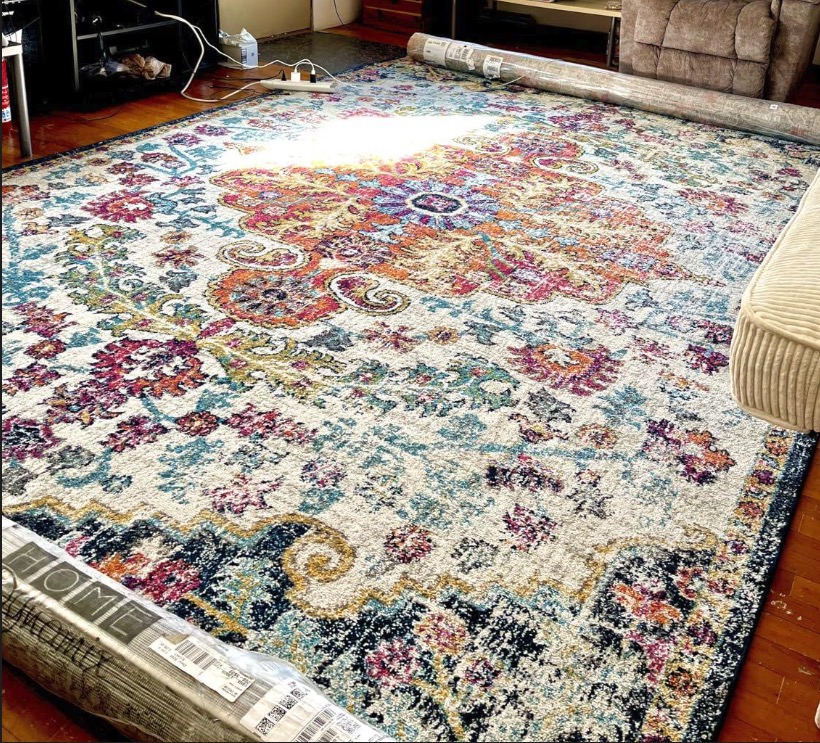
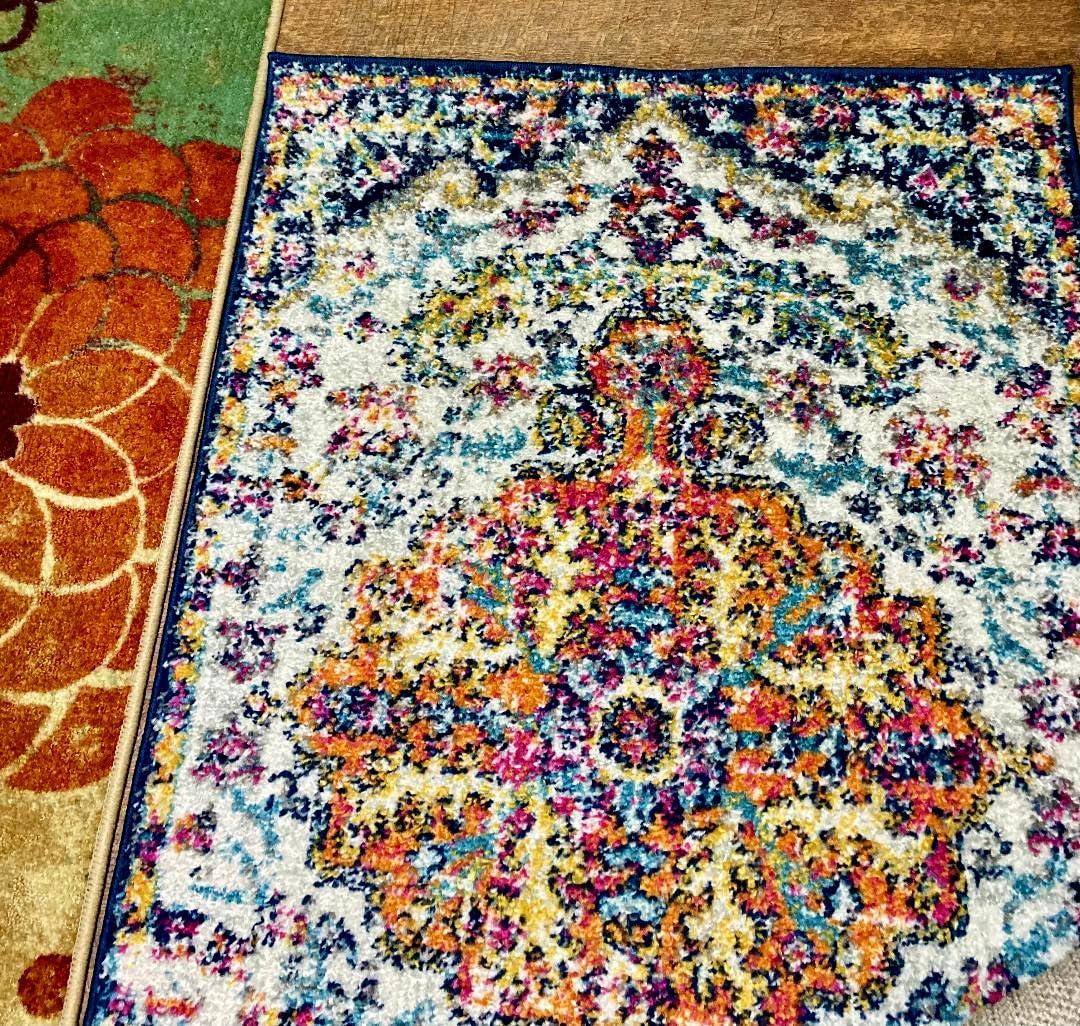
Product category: misc
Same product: yes